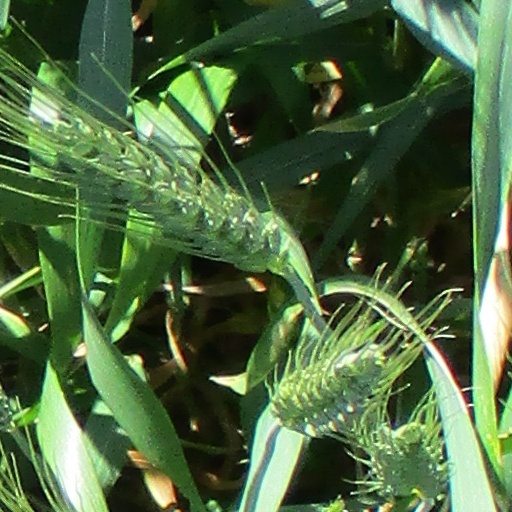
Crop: wheat